Question: Please indicate a possible affordance area of hit_baseball_bat that can be used for hitting
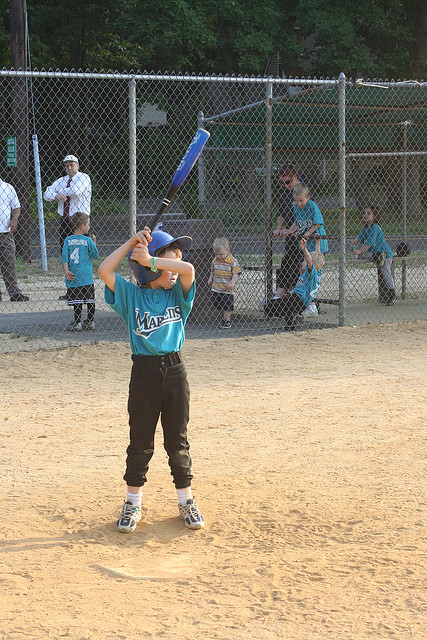
Answer: [170, 126.5, 211, 198.5]